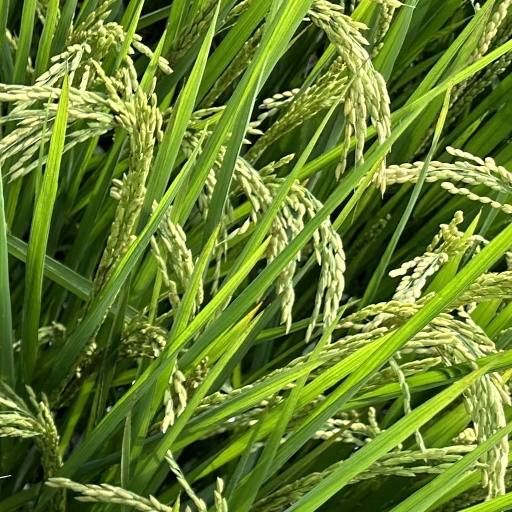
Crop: rice